Broad Front UNEN

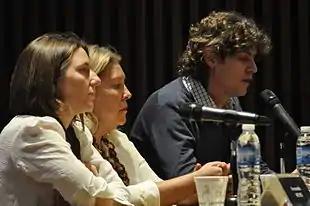
Elisa Carrió, Fernanda Reyes and Martin Lousteau, UNEN's leaders from Civic Coalition ARI

There was some controversy about the inclusion of the Republican Proposal, led by Buenos Aires mayor Mauricio Macri, in the coalition. Macri's support would be needed to counter the powerful Peronist parties, but he is a conservative and most parties in the coalition are left-wing or centre-left. As of April 2014, Solanas, Margarita Stolbizer, and Ricardo Alfonsín rejected to join forces with Macri, whereas Carrió and other radicals did not reject the idea. Macri ruled out an electoral alliance, but proposed instead to find consensus for national policies after the elections.